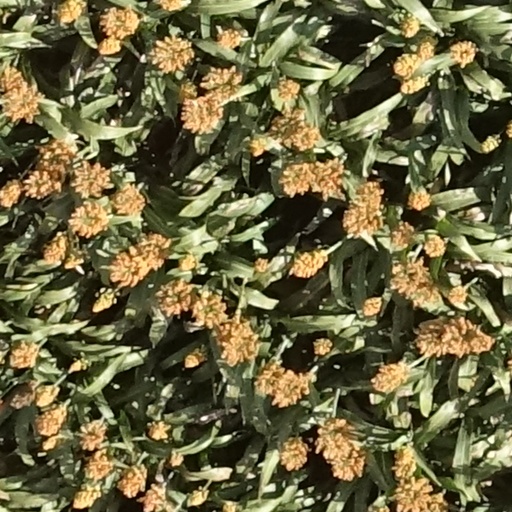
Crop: sorghum